Pupienus

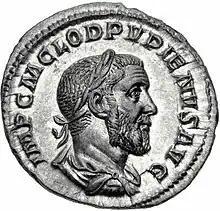
Denarius of Pupienus. Inscription: "IMP C M CLOD PUPIENUS AUG"

When Gordian I and his son were proclaimed emperors in Africa, the Senate appointed a committee of twenty men, including the elderly senator Pupienus, to co-ordinate operations against Maximinus Thrax until the arrival of the Gordians. On the news of the Gordians' defeat and deaths, however, the Senate met in closed session in the Temple of Jupiter Capitolinus and voted for two members of the committee to be installed as co-emperors: Pupienus and Balbinus. Unlike the situation in 161, both emperors were elected as "pontifices maximi", chief priests of the official cults.